Amy Gillett

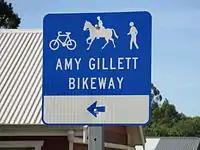
Bikeway named in Amy Gilletts honour

Amy Elizabeth Gillett (9 January 1976 – 18 July 2005) was an Australian track cyclist and rower who represented Australia in both sports. She was killed when a driver crashed into the Australian squad of cyclists with whom she was training in Germany. The Amy Gillett Foundation was established in order to fund road safety programs and provide scholarships for young female cyclists.